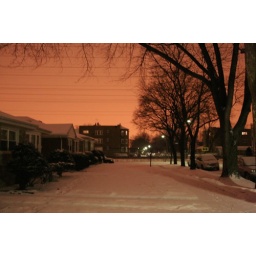
its orange by my house